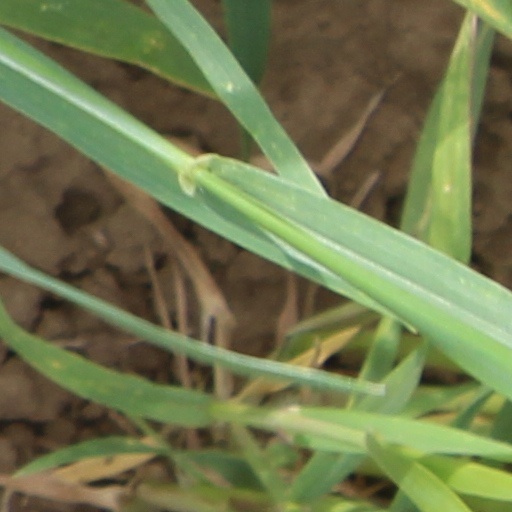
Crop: wheat